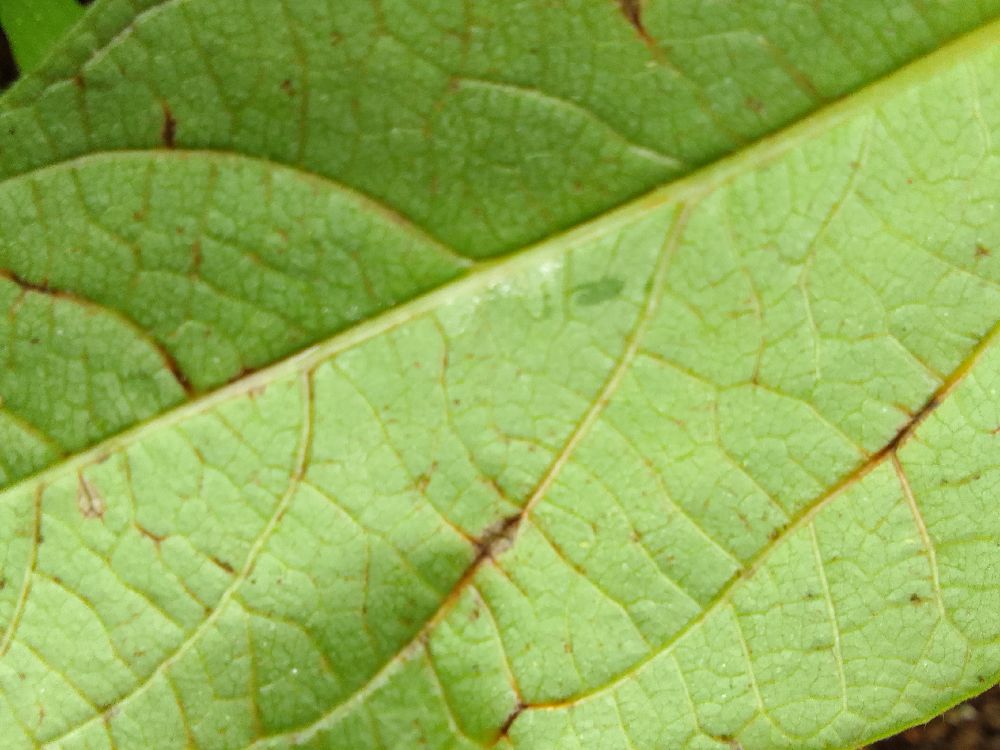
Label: anthracnose